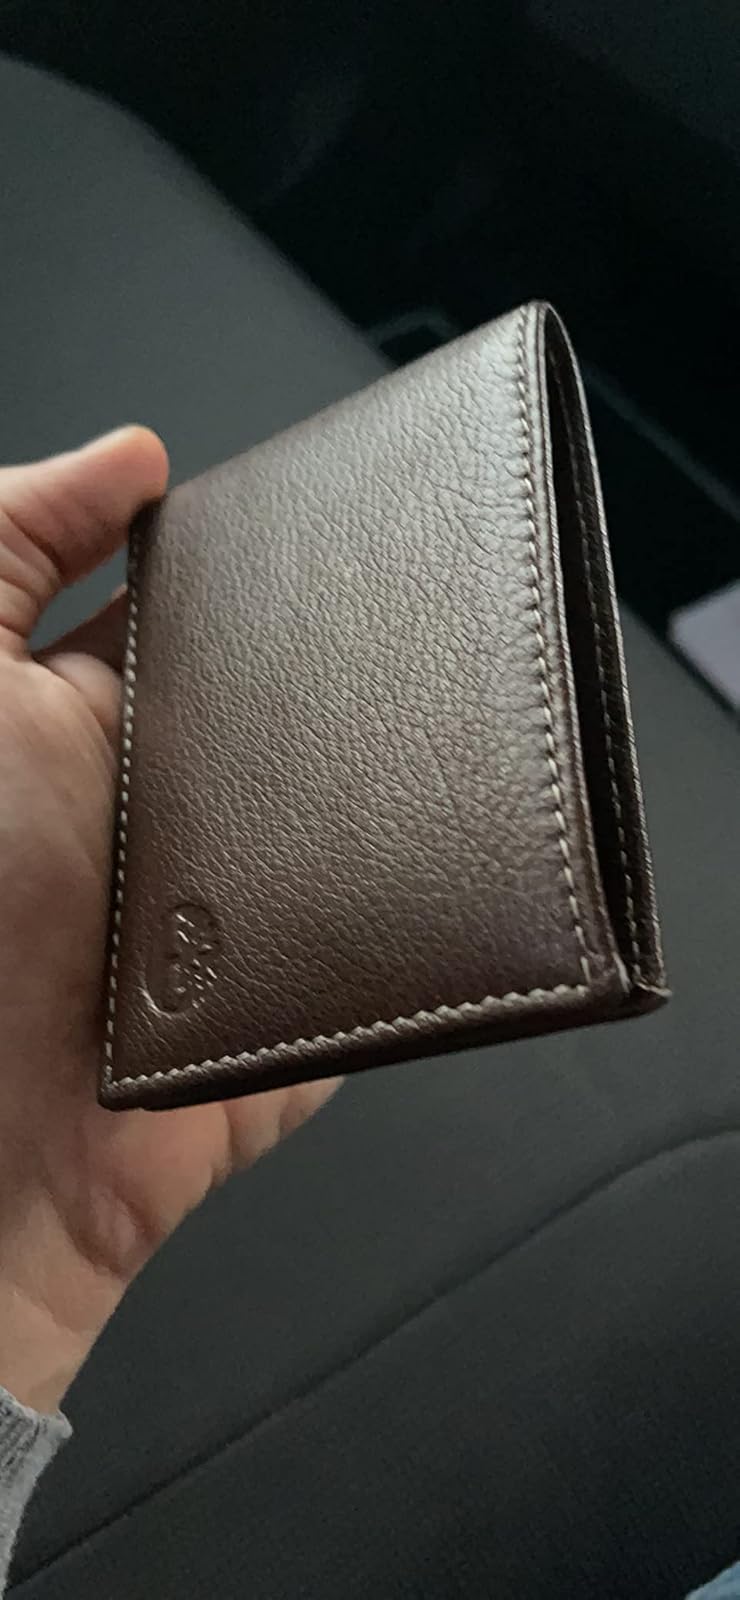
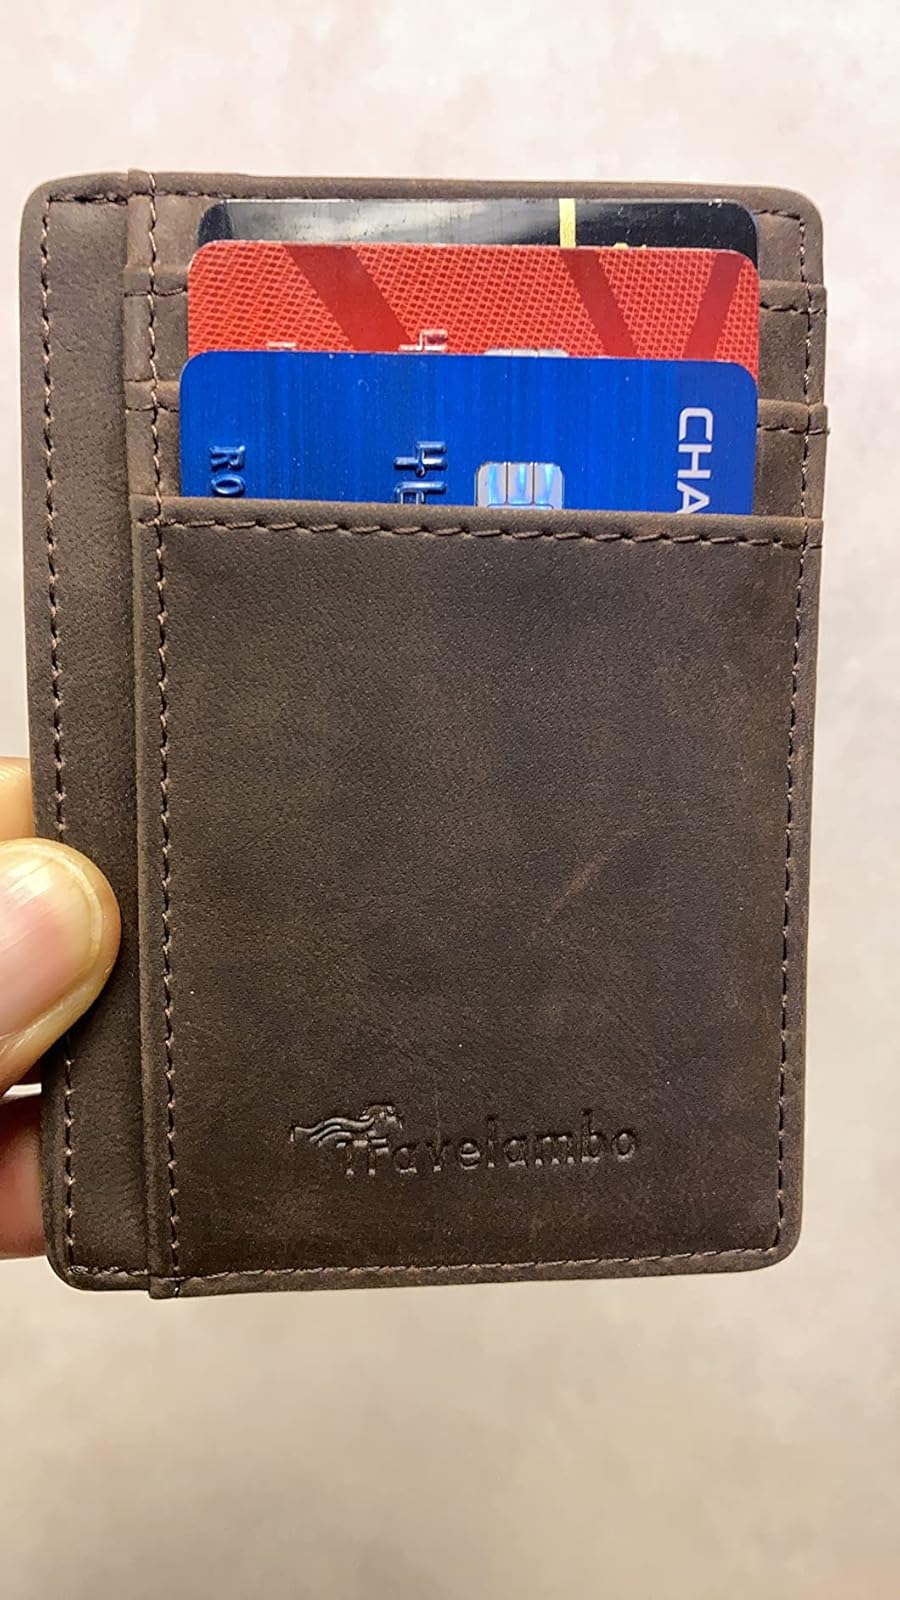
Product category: accessories_wallet
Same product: no